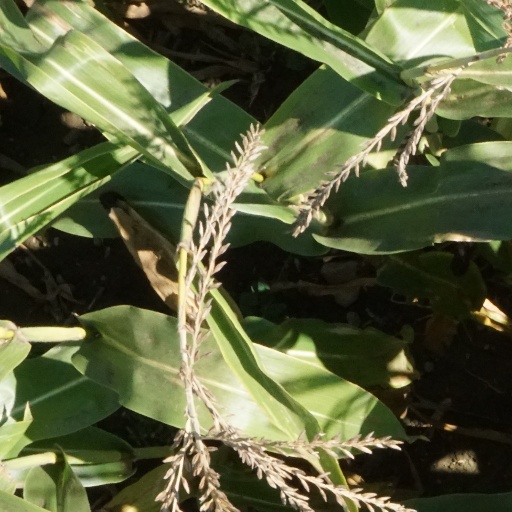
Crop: maize; corn